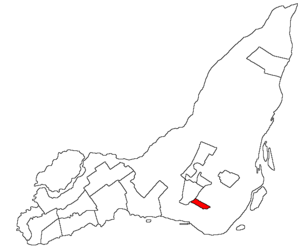
Carte de Montréal-Ouest sur l'Île de Montréal